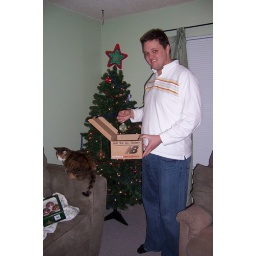
Gotta love how he towers over the tree